Anarchism without adjectives

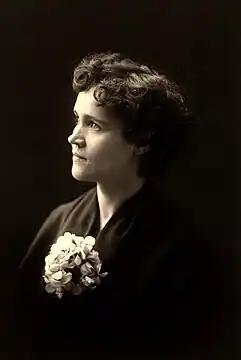
Voltairine de Cleyre, an American anarchist whose advocacy of anarchism without adjectives has inspired sections of contemporary anarchism

A different approach to "anarchism without adjectives" was taken up by the prolific anarchist theorist Ricardo Mella. In contrast to Tarrida, who recommended that different anarchist systems be synthesised, Mella called for free experimentation to determine the best system for a given circumstance. Mella believed that the great divide within anarchism was not between communism and collectivism, but between tolerance and intransigence, the latter of which created divisions over the supremacy of different forms of dogma. When Mella began writing for "Acracia", he initially called for tolerance between anarchist tendencies as a way to prevent communist ideas from becoming predominant in Spain. In his article "La reacción y la revolución", Mella argued against dogmatic economic prescriptions for a future anarchist society, declaring that a revolutionary movement could only arise from a diversity of perspectives that could "proceed according to whatever traditions and customs best suited the circumstances at hand".